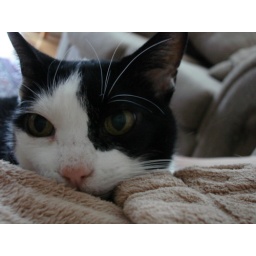
Our cat sitting on me tummy in the morning.